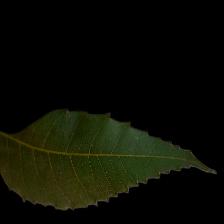
Plant: Neem